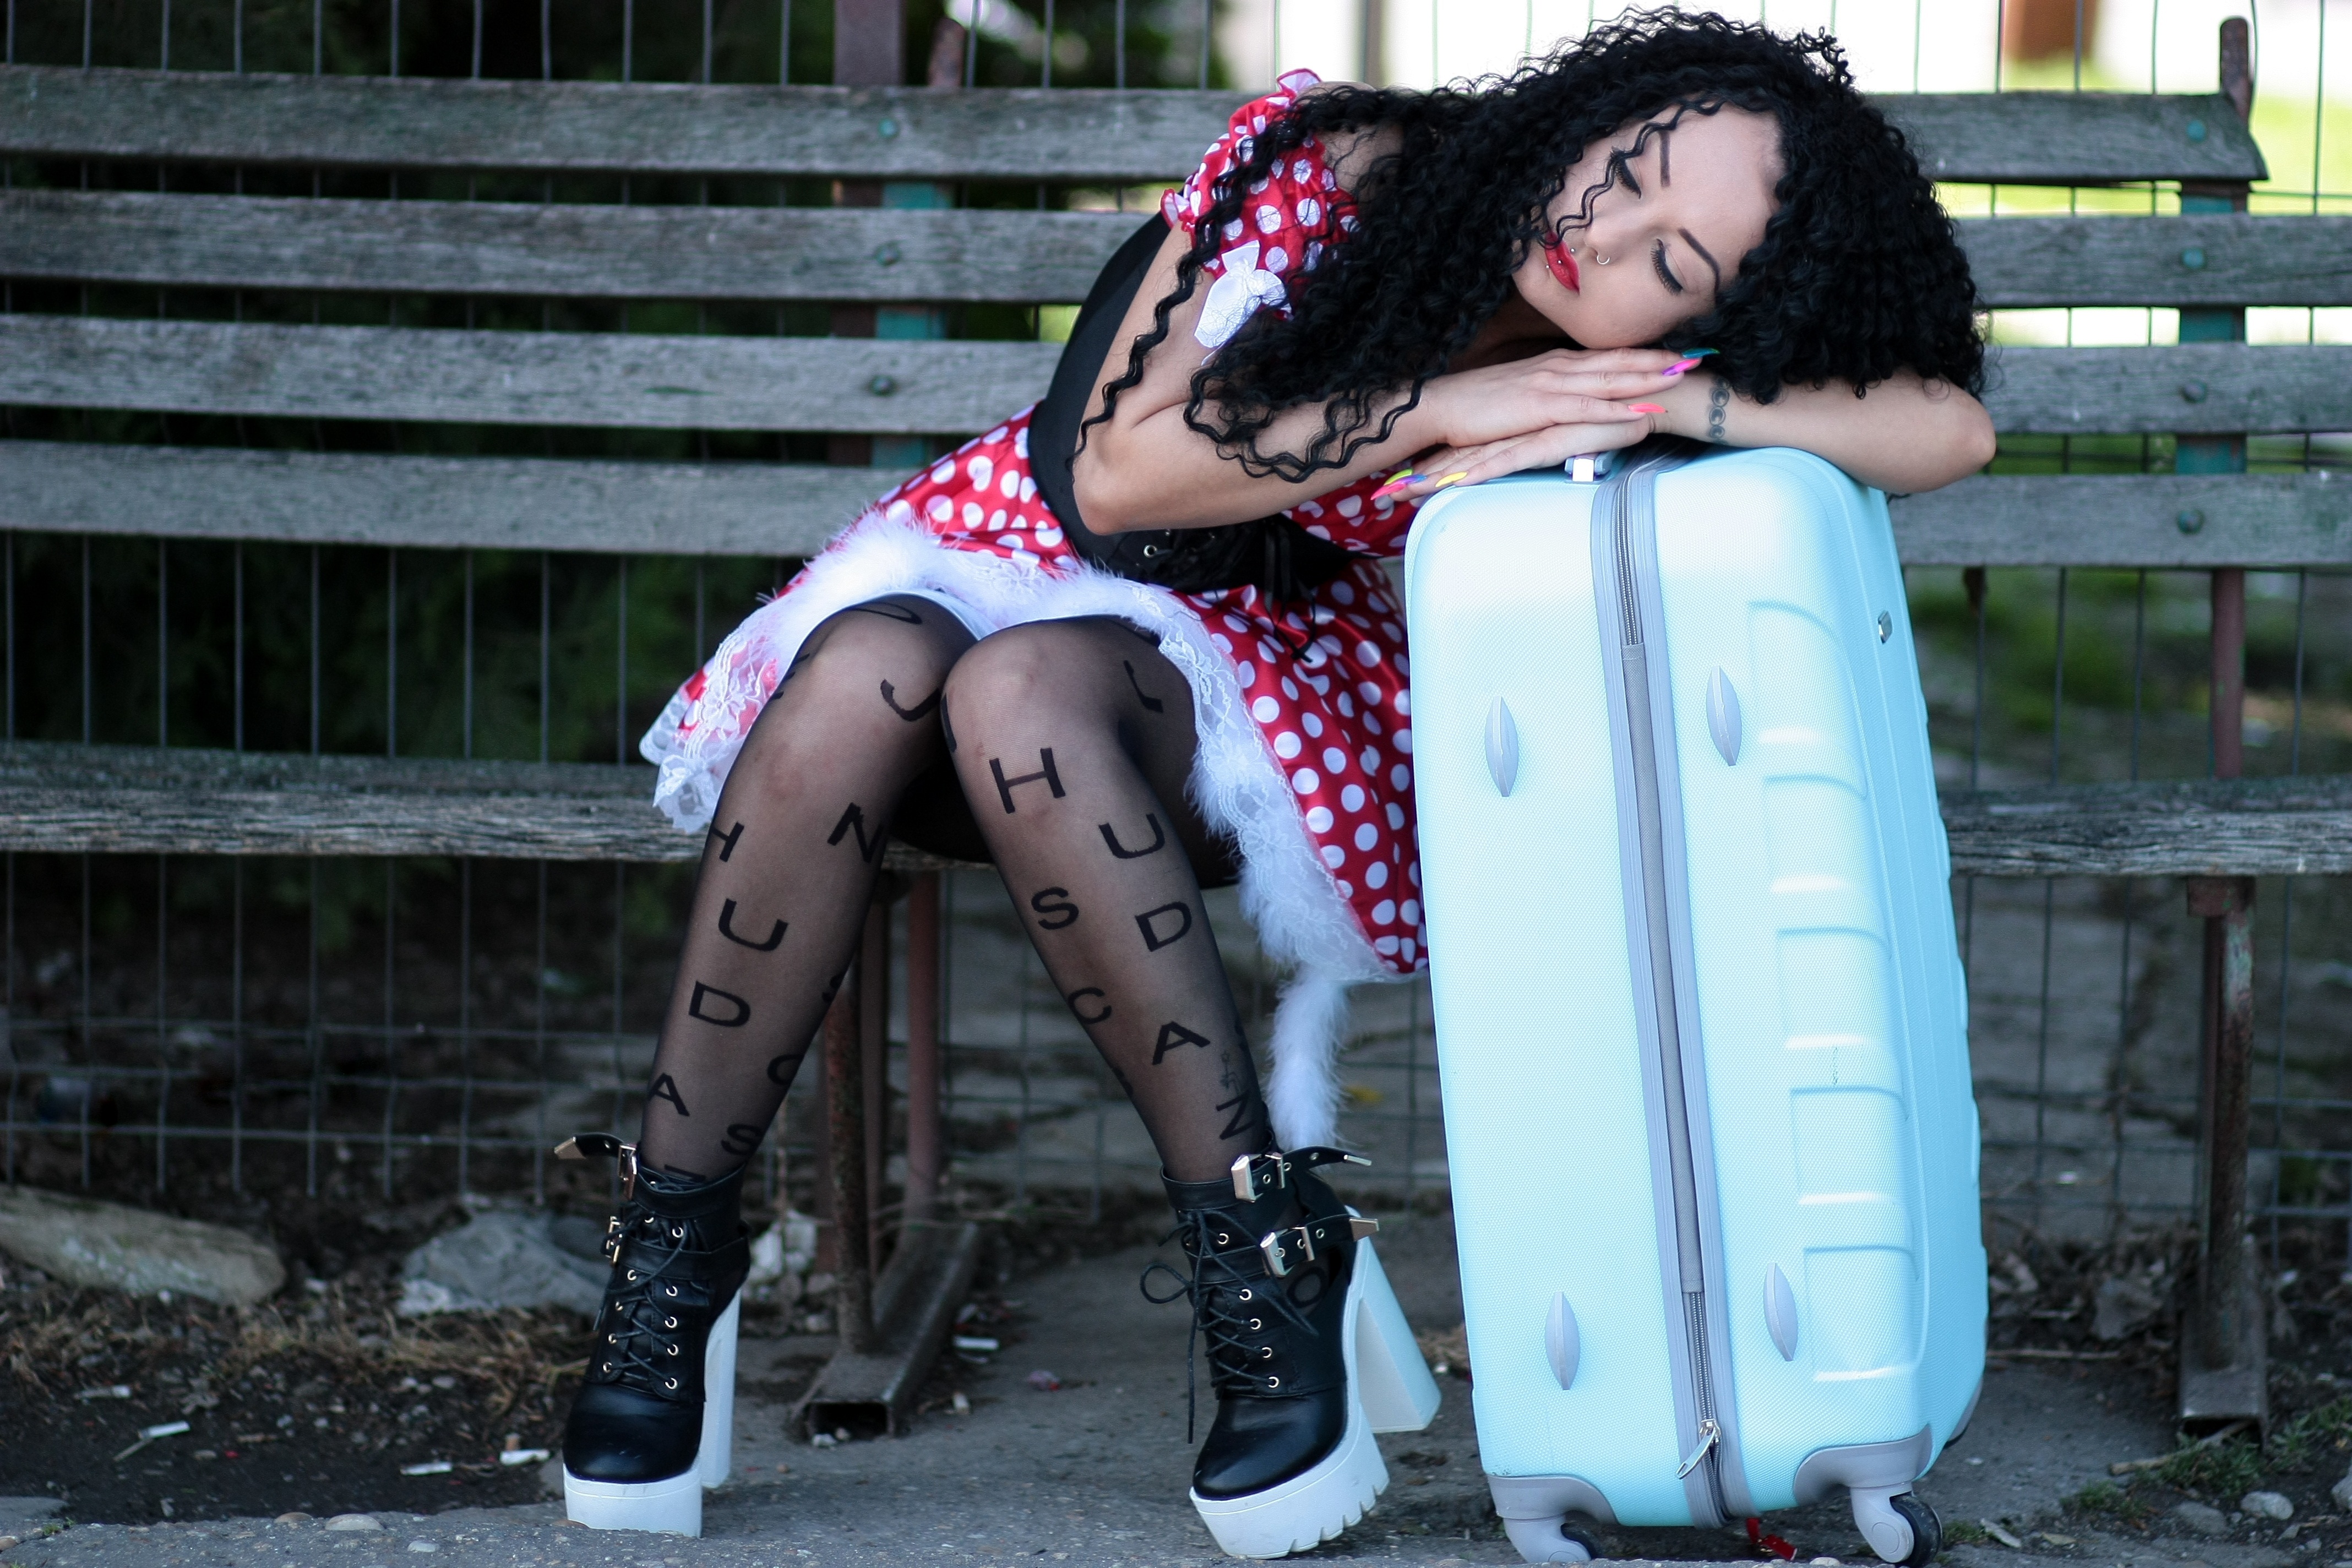
person, girl, train, model, red, train station, fashion, clothing, lady, dress, calling, costume, anime, peron, interaction, asleep, polka dots